Vanessa Shih

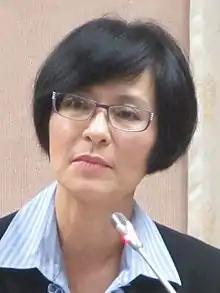

Vanessa Shih (born 27 July 1962) is a Taiwanese diplomat who began serving as the representative of the Republic of China to Brunei in 2022. She served as representative to Austria between 2016 and 2020. She previously led the Taipei Representative Office in Singapore from 2009 to 2012, when she was named vice minister of foreign affairs. As vice minister Shih advocated for the United Nations to allow the Republic of China to have participation of some forms within the UN.